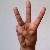
The image shows a hand gesture representing the letter 'W' in Indian Sign Language.